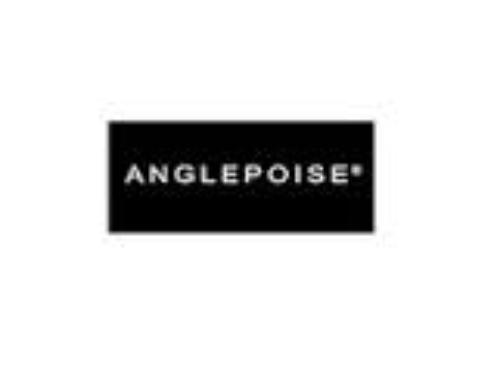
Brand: anglepoise
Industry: Necessities